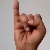
The image shows a hand gesture representing the letter 'I' in Indian Sign Language.